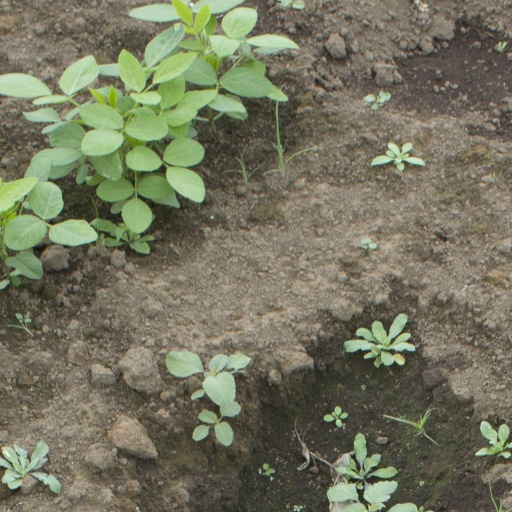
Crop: soybean